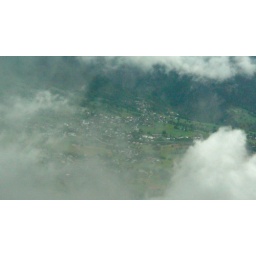
it was strange to have clouds and birds below you.